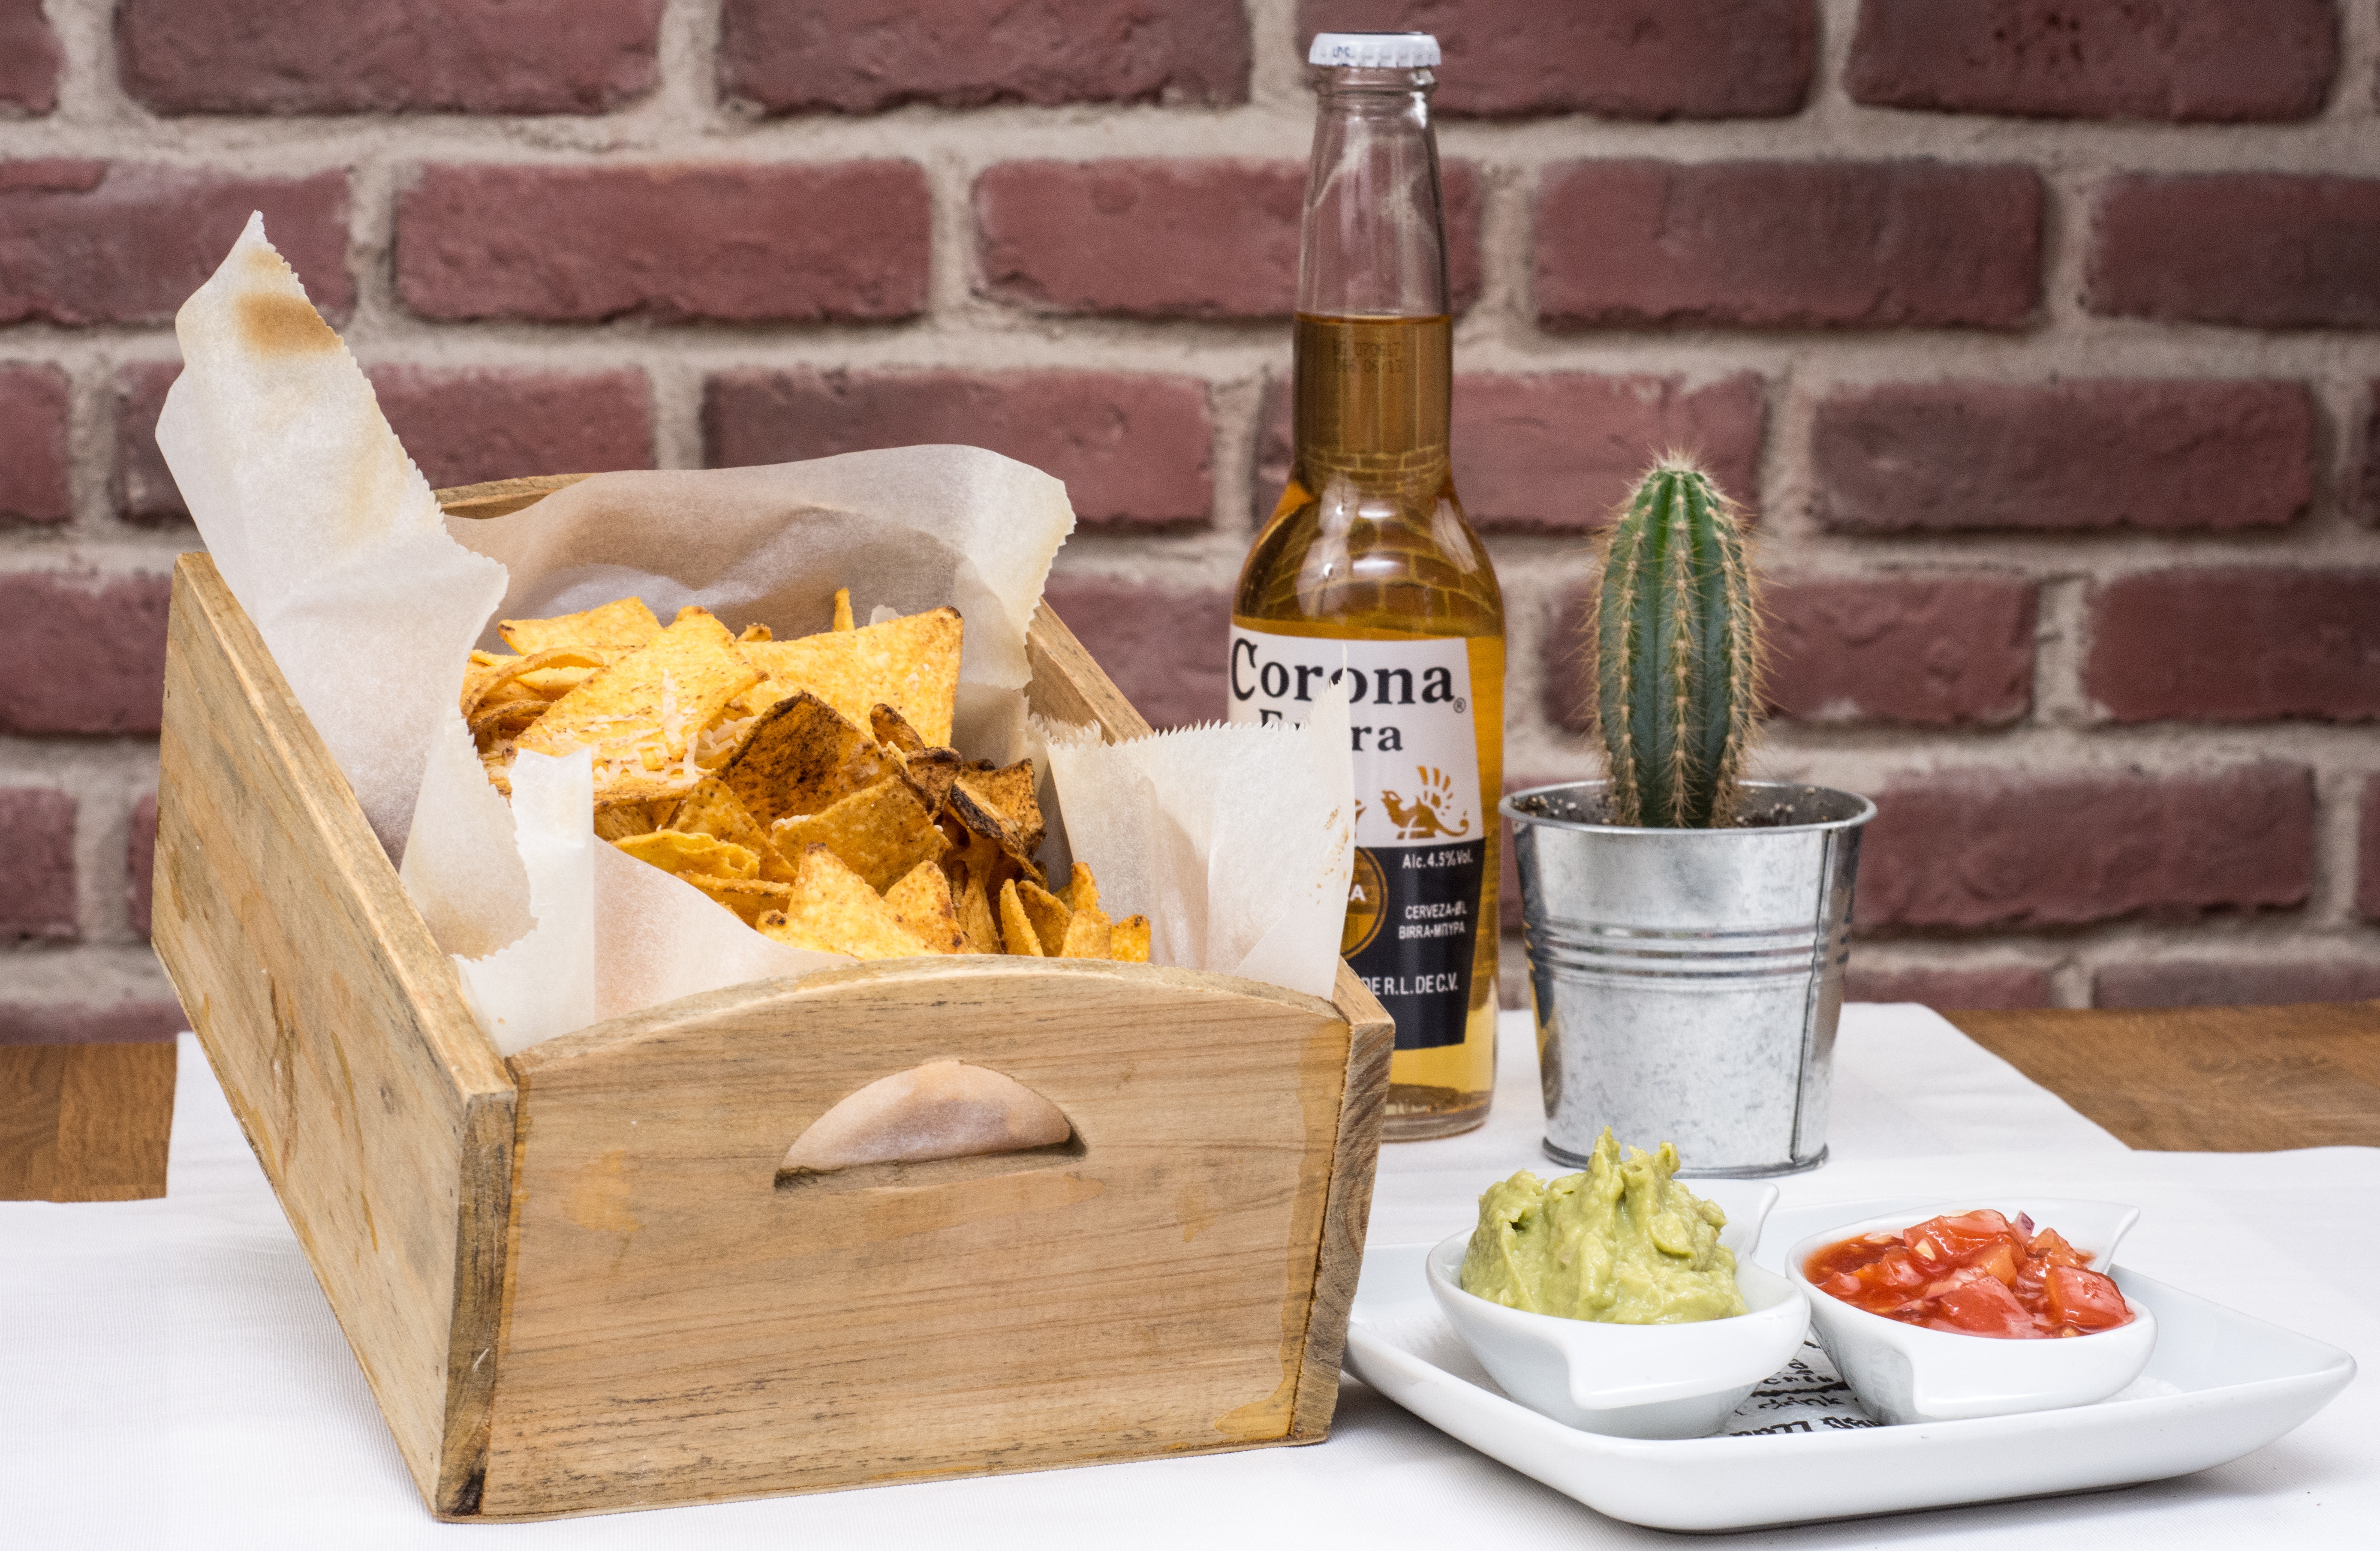
cold, vintage, bar, meal, food, green, produce, holiday, kitchen, beverage, drink, yellow, lemon, lime, gold, party, refreshment, tequila, mexican, nachos, mexican food, corona beer